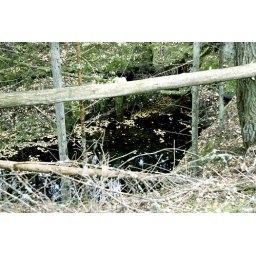
Mining holes, full of black water in middle of the forest... nice!